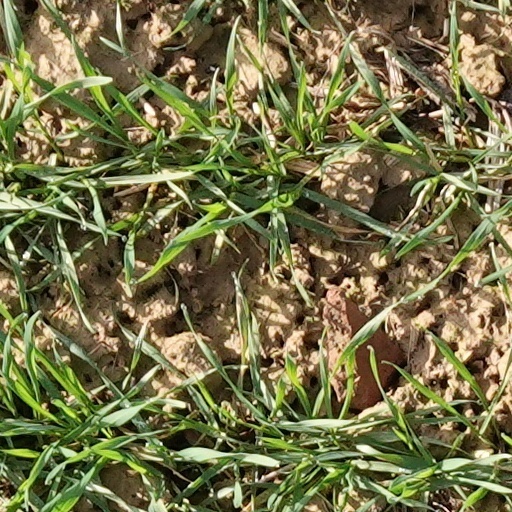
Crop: wheat